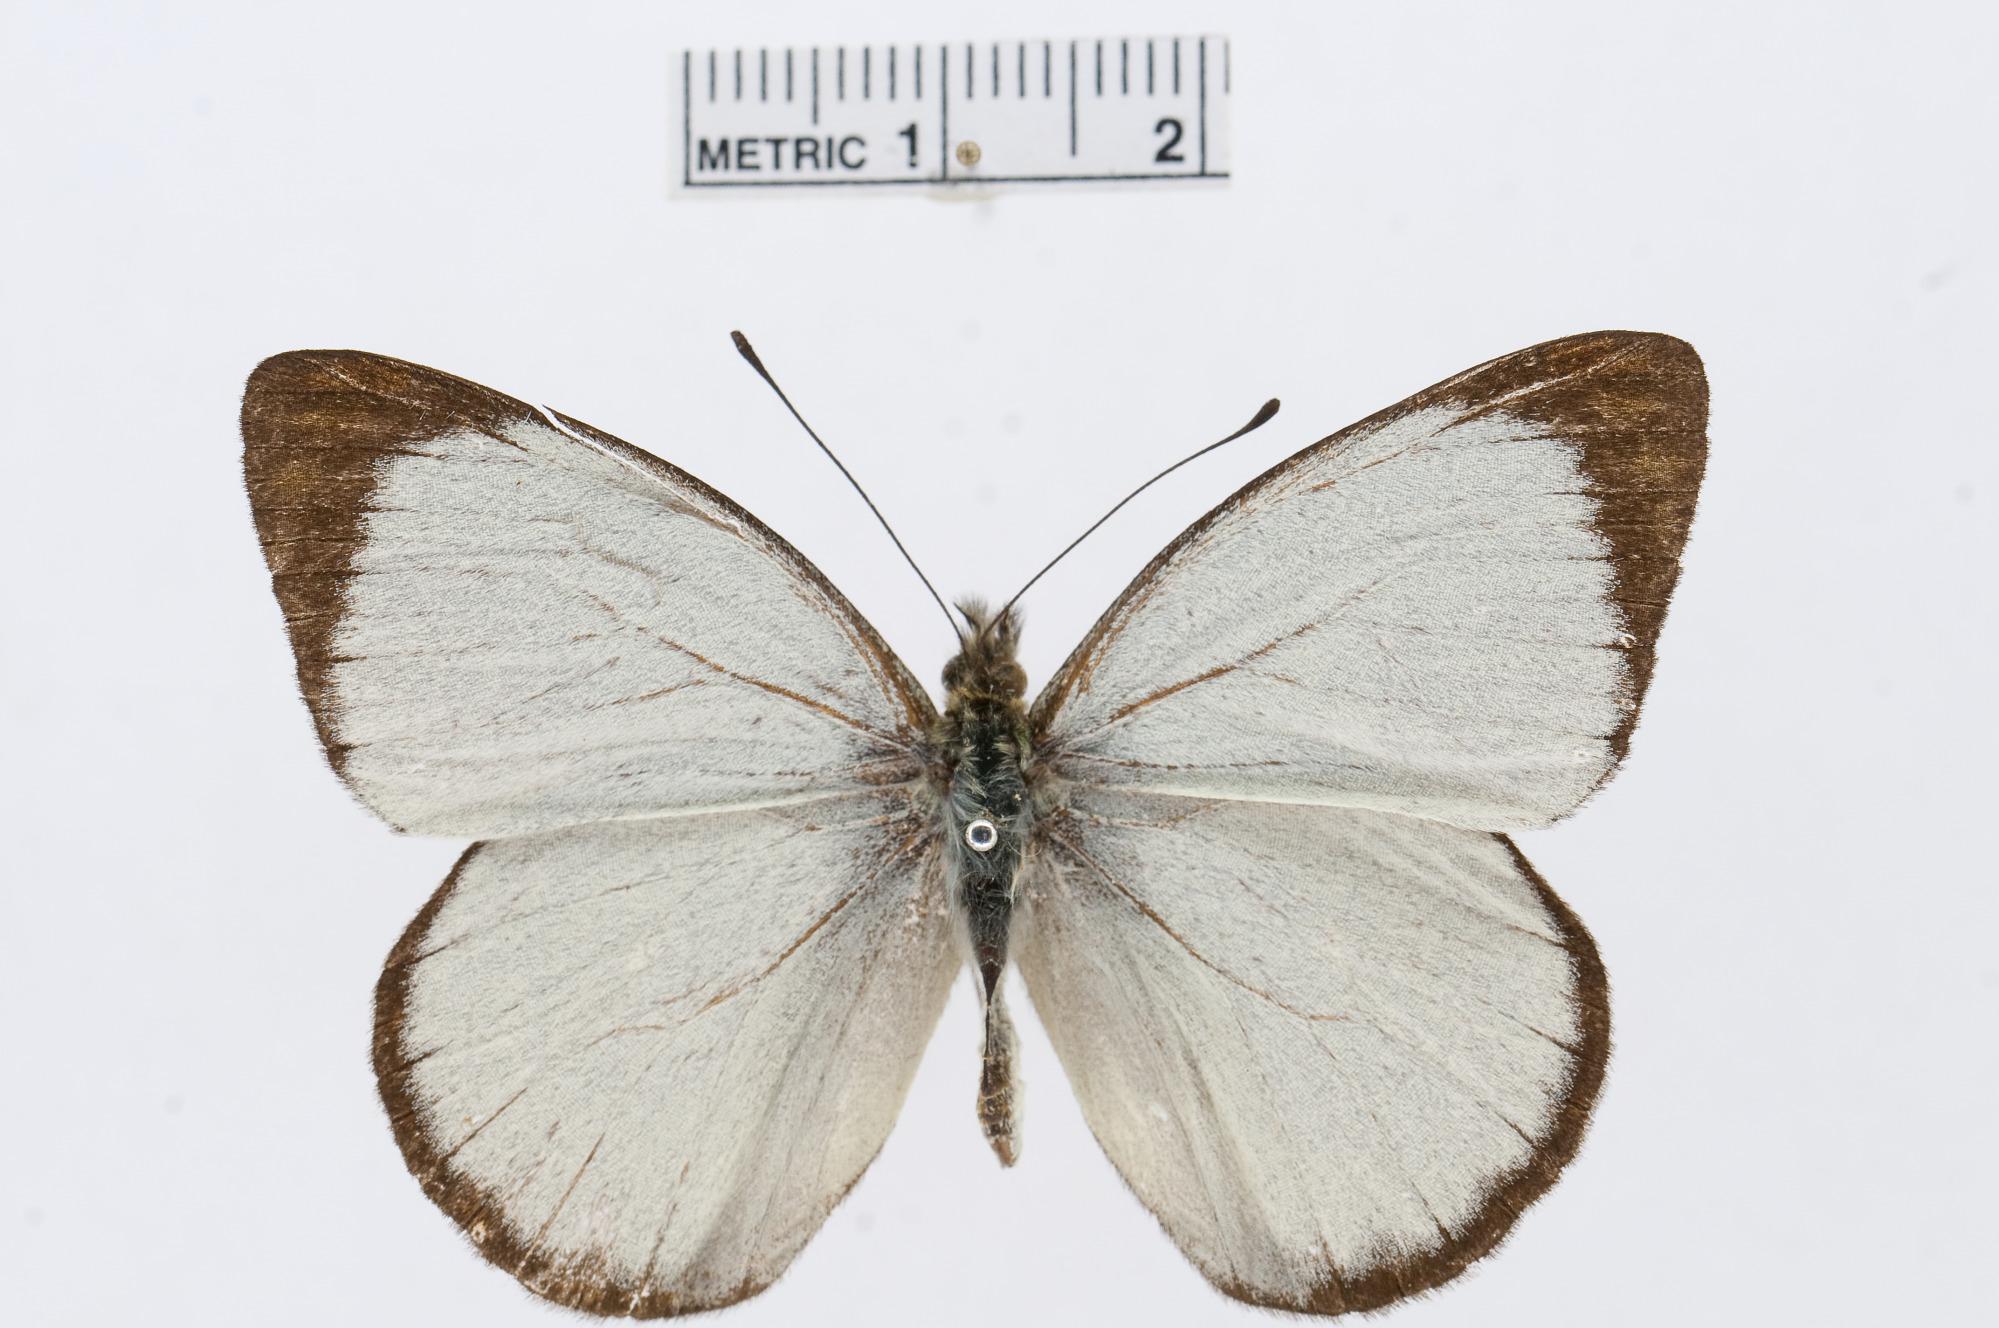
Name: Delias stressmanni
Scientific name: Delias stressmanni
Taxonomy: Animalia, Arthropoda, Hexapoda, Insecta, Lepidoptera, Pieridae, Pierinae